TECHART Magnum

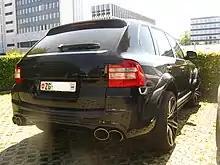
TechArt Magnum- rear view

To the standard Porsche Cayenne turbo, TechArt has added a radical bodykit made of PUR-RIM plastic, which includes new high-downforce air dams, side skirts, and aero hood. Also added are 22 inch (556 mm) TechArt Formula II alloy wheels and ContiCrossContact UHP tires, and interior trim of the customer's choice (with the "de Sede of Switzerland" being the highest trim level available, built in cooperation with the furniture manufacturer of the same name). The most significant changes, however, are in the engine and suspension. The stock 4.5L (274.6 cu in) V8 turbo has been modified with larger turbochargers, stainless steel exhaust, and an upgraded ECU chip, bringing output to and of torque, both at 3440 rpm. The Magnum is also lowered up to with adjustable performance air-ride suspension, which greatly aids handling for the heavy vehicle. With the full set of upgrades, the Magnum costs about $204,000 USD; Premier League defender Micah Richards who plays for Manchester City had one imported to the UK.